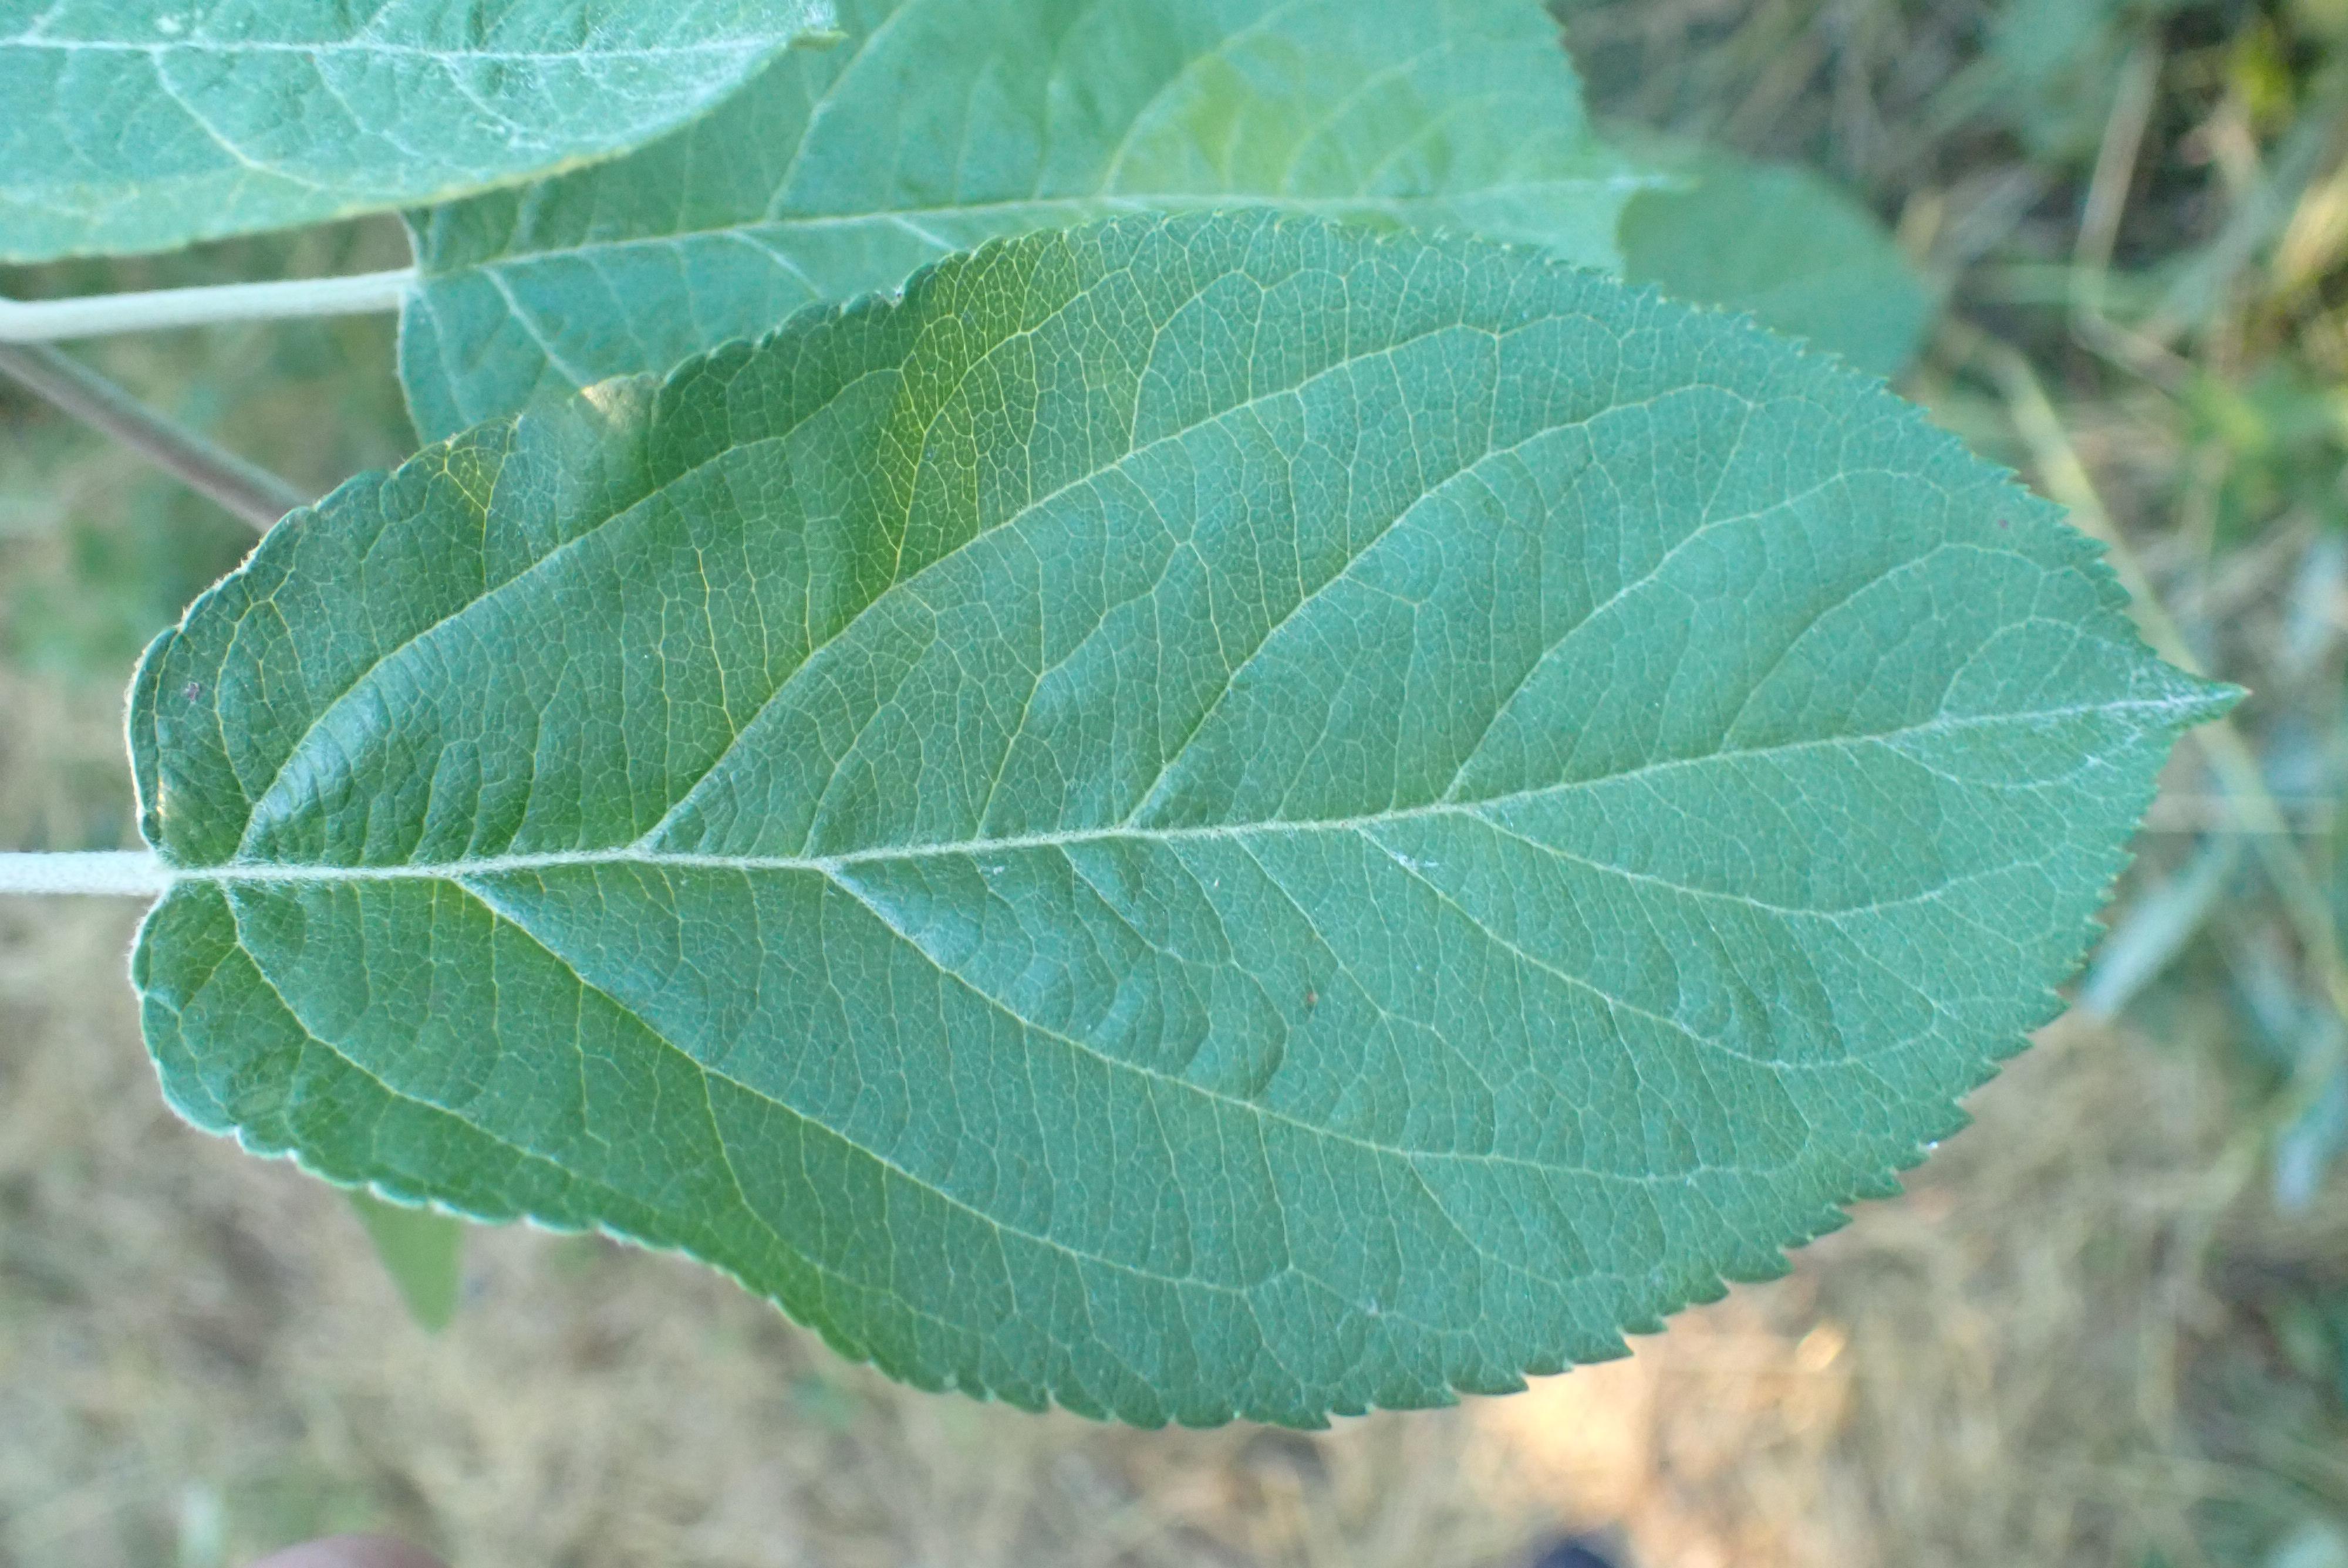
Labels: healthy